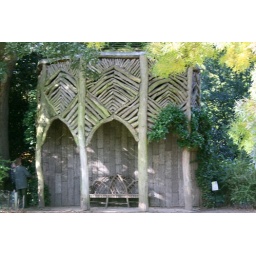
Victorian house with the walls lined with tree bark. Don't ask me, I'm as puzzled as the chap in the bottom left-hand corner.